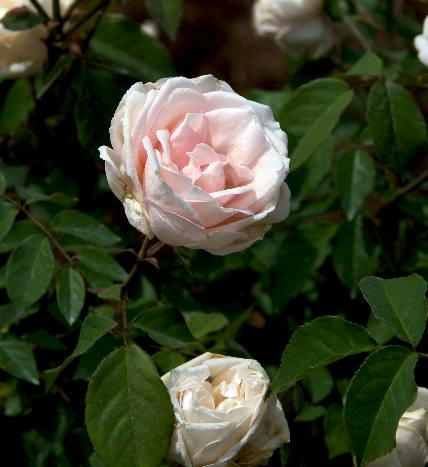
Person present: No